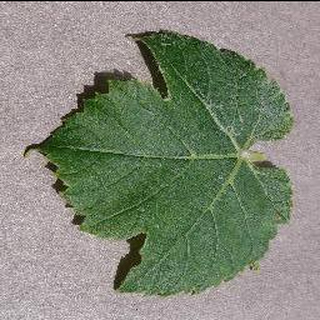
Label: healthy_grape